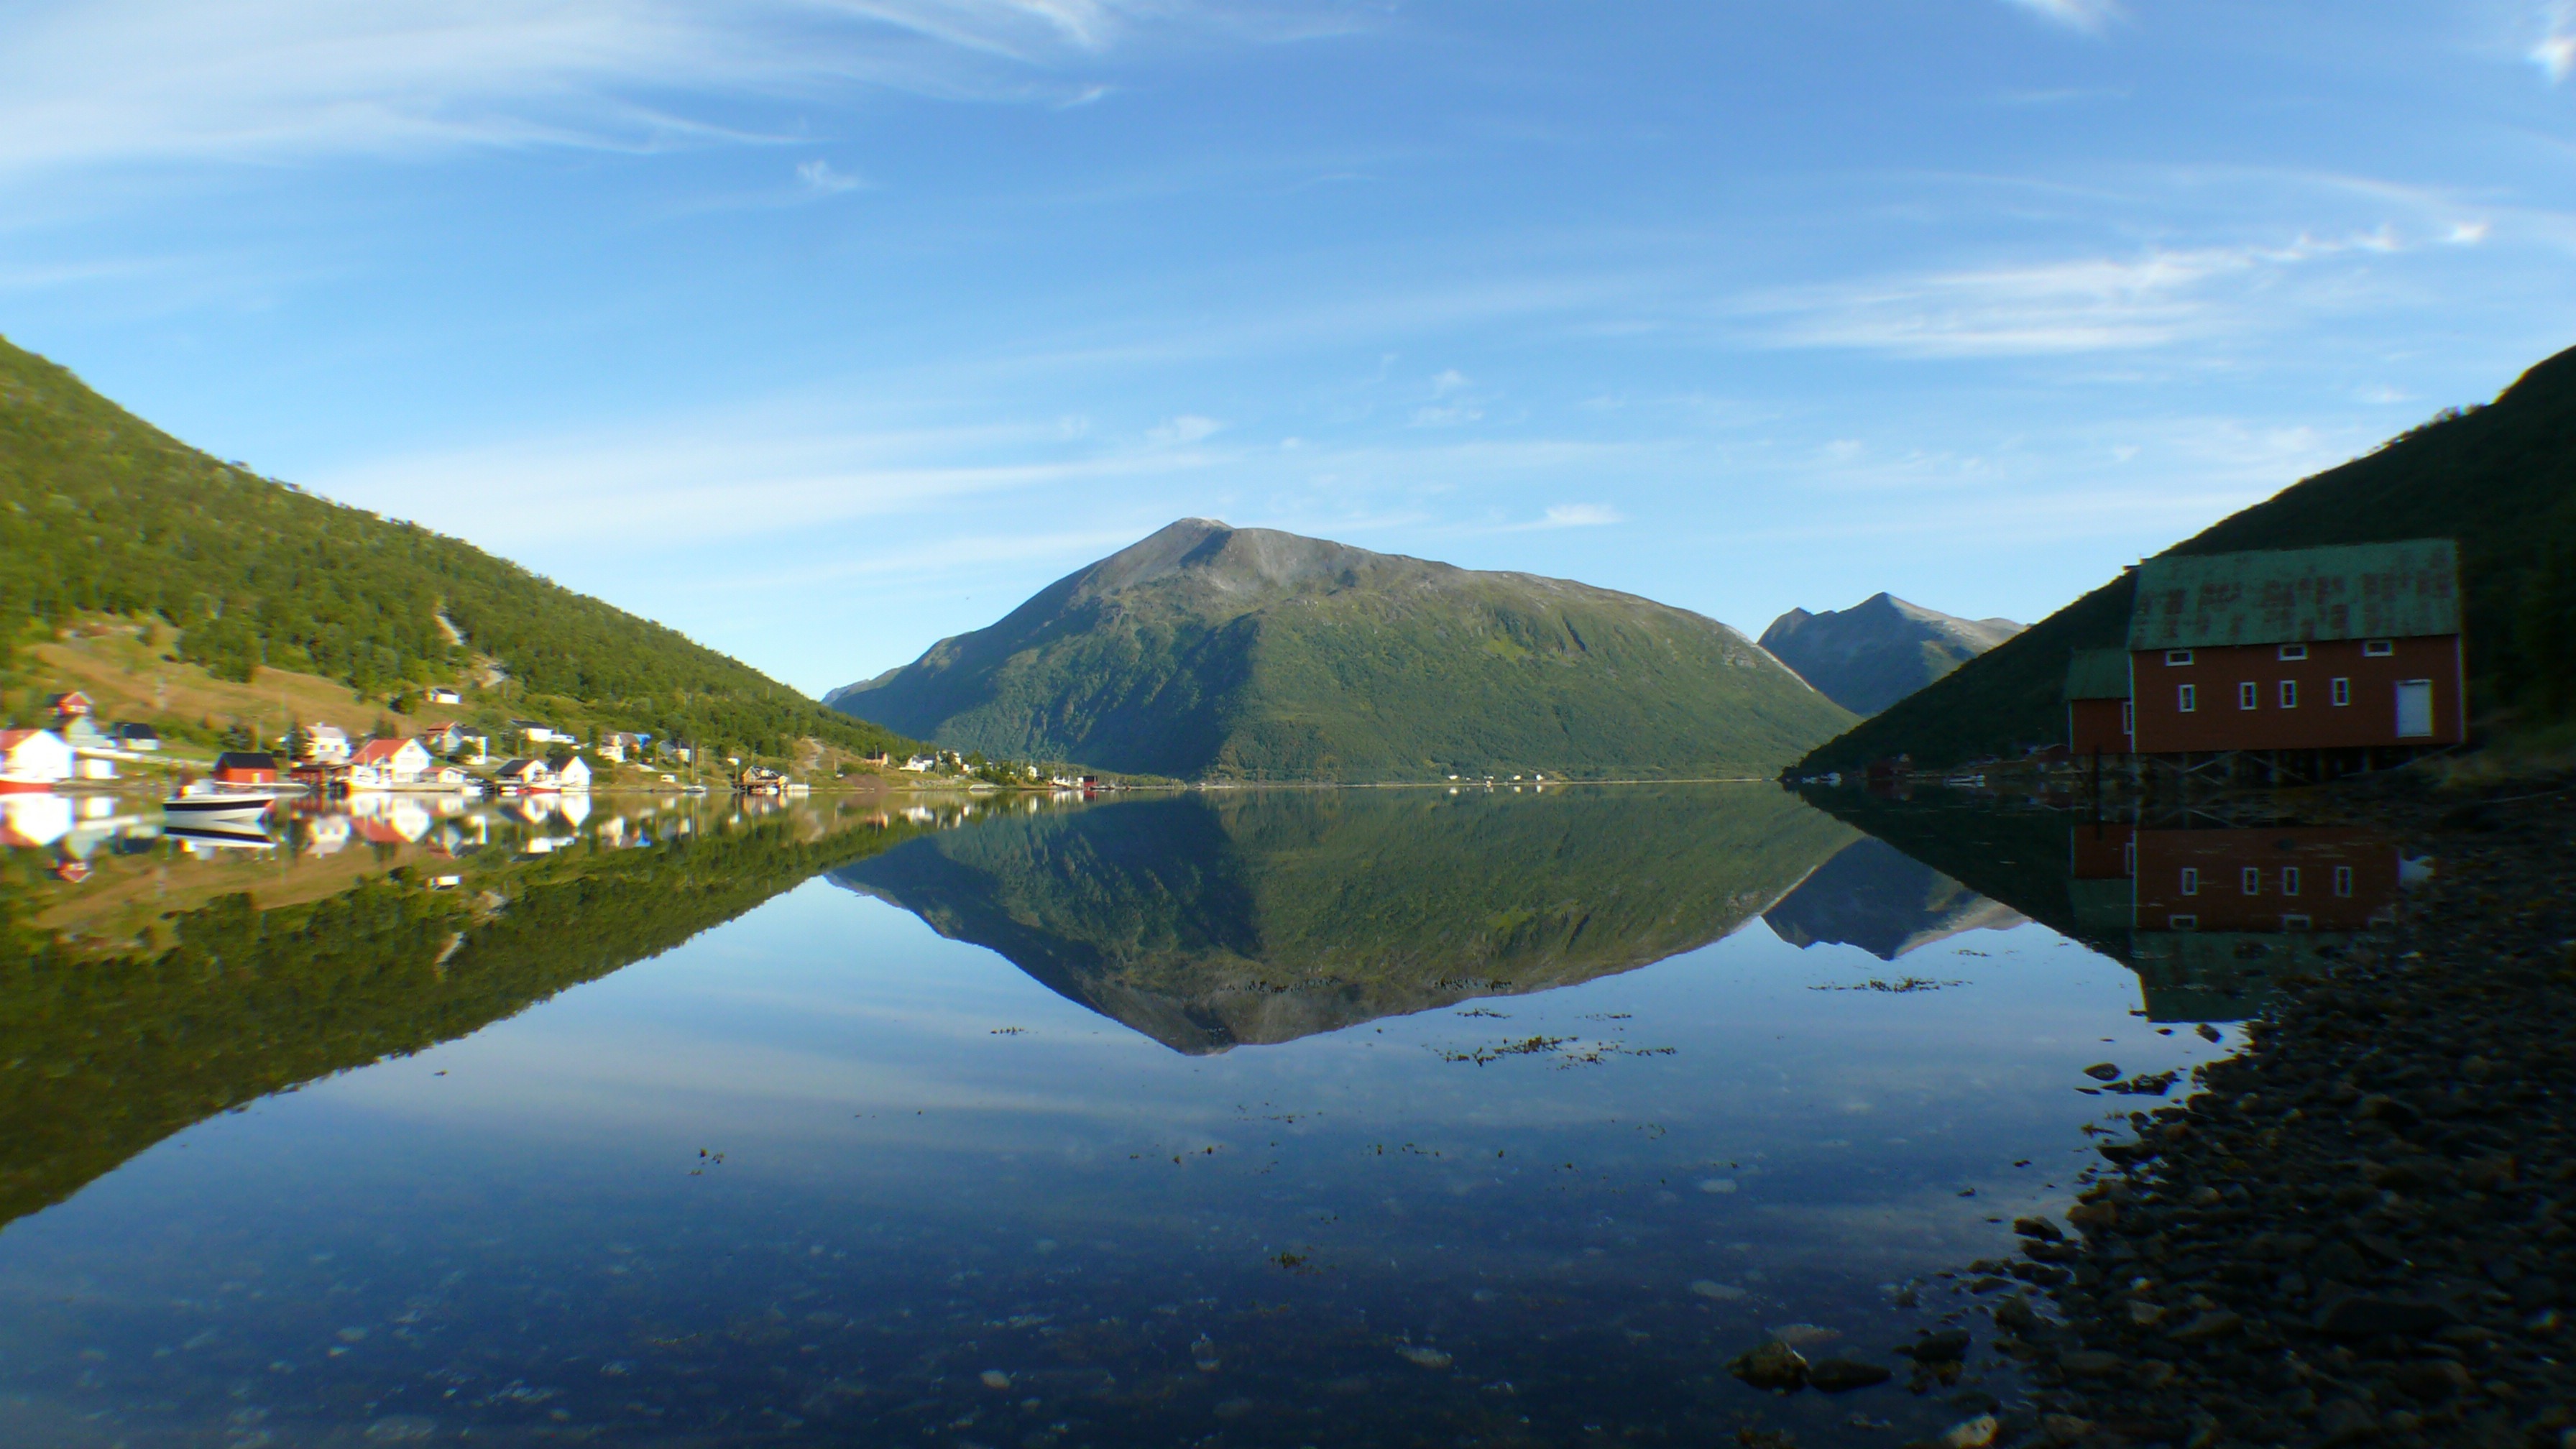
landscape, sea, water, nature, mountain, hill, lake, river, mountain range, reflection, bay, fjord, reservoir, highland, waterway, body of water, alps, loch, norway, mirroring, landform, geographical feature, mountainous landforms